Two schools under one roof

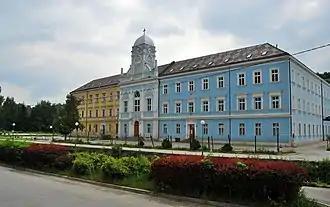
Travnik's gymnasium is a classic example of the "Two schools under one roof" system. The right side of the building hosts the Croatian-curriculum high school (Catholic School Centre Petar Barbaric) and was renovated with funds from the Republic of Croatia. The left side of the building hosts the Bosnian-curriculum high school and is dilapidated. Until July 2019, the courtyard was separated in two by a fence.

Two schools under one roof is a term for schools in Bosnia and Herzegovina based on the ethnic segregation of children on the pretext of speaking different languages. Children from two ethnic groups, Bosniaks and Croats, attend classes in the same building, but physically separated from each other and taught separate curricula. Children from one ethnic group enter the school through one door, while children from other ethnic group through another. In the Federation of Bosnia and Herzegovina, 57 schools operated in this way in the year 2010. Students have been protesting against the segregation for years, warning that it increases inter-ethnic hatred. By 2018, 56 such schools remained.